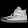
Label: Sneaker